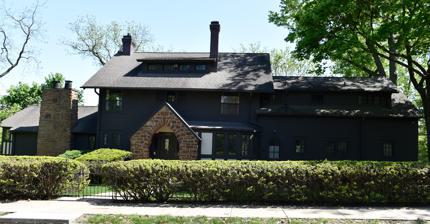
Building: Jay Norwood and Genevieve Pendleton Darling House
Country: United States of America
Year built: 1926
Historic house in Iowa, United States United States historic place Jay Norwood and Genevieve Pendleton Darling House U.S. National Register of Historic Places Show map of Iowa Show map of the United States Location 2320 Terrace Rd. Des Moines, Iowa Coordinates 41°34′56″N 93°38′55.5″W / 41.58222°N 93.648750°W / 41.58222; -93.648750 Area less than one acre Built 1926 Architect Multiple Architectural style Bungalow / Craftsman Tudor Revival MPS Conservation Movement in Iowa MPS NRHP reference No. 91001838 Added to NRHP September 30, 1992 The Jay Norwood and Genevieve Pendleton Darling House is a historic building located in Des Moines, Iowa , United States.  The residence was the home of cartoonist Ding Darling , who worked for The Des Moines Register and whose cartoons were syndicated in over 100 newspapers across the country. In the early 1930s, he became involved in the conservation movement, especially wildlife conservation.  His advocacy was reflected in his cartoons. Part of his conservation legacy in Iowa is the Cooperative Wildlife Research Unit program that he initiated at Iowa State College and the expansion of the research facilities at Iowa Lakeside Laboratory . The house sits behind Terrace Hill , the residence of Iowa's Governors.  The Darlings did not build the house, but they did make some changes when they owned it.  The original house and the first major addition was the work of two prominent Des Moines architectural firms, Hailett and Rawson and Proudfoot, Rawson & Souers .  Darling had architect John W. Brooks design the east wing and main entrance.  He also chose the house's dark brown color. The changes Darling made to the house mixed elegance with earthiness and allowed it to blend in with its natural surroundings. It was listed on the National Register of Historic Places in 1992 as a part of the Conservation Movement in Iowa MPS . References